Constitution of Liechtenstein

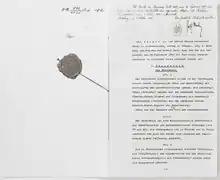
Front page of the constitution, as signed by Prince Karl Aloys and Josef Ospelt on 5 October 1921

The Constitution of the Principality of Liechtenstein was promulgated on 5 October 1921, replacing the 1862 constitution.